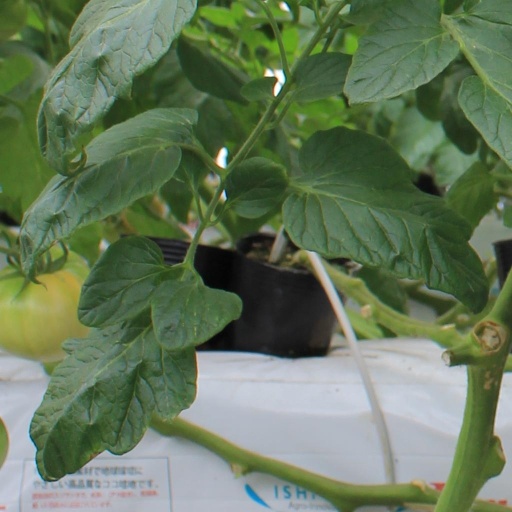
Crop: tomato